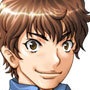
Portrait style: Anime Portrait